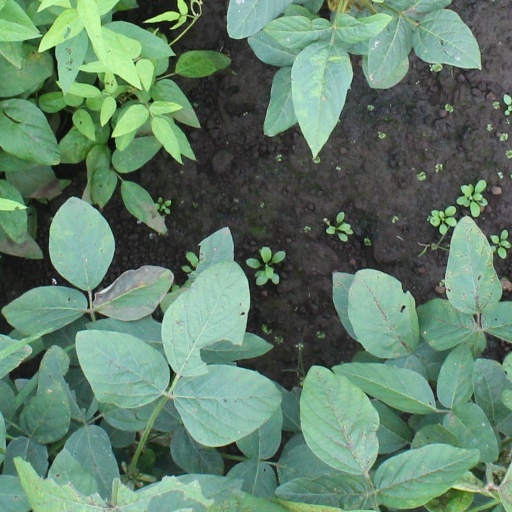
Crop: soybean